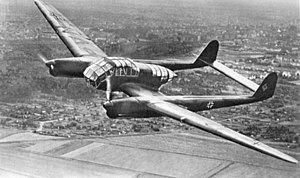
Focke-Wulf Fw 189 Uhu
Focke-Wulf Fw 189
Focke-Wulf Fw 189 Uhu var et lidt særpræget udseende tysk rekognoscerings-/bombefly under 2. verdenskrig.